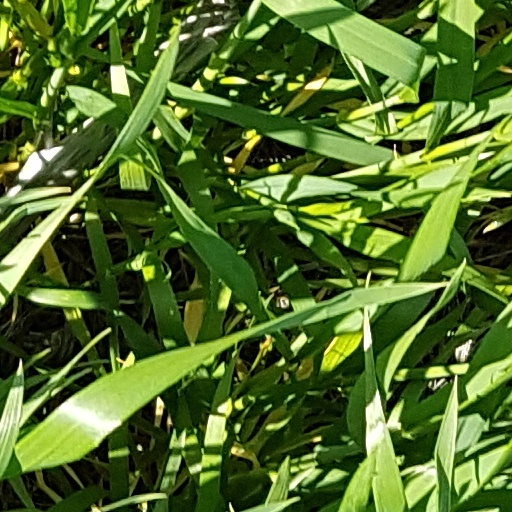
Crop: wheat